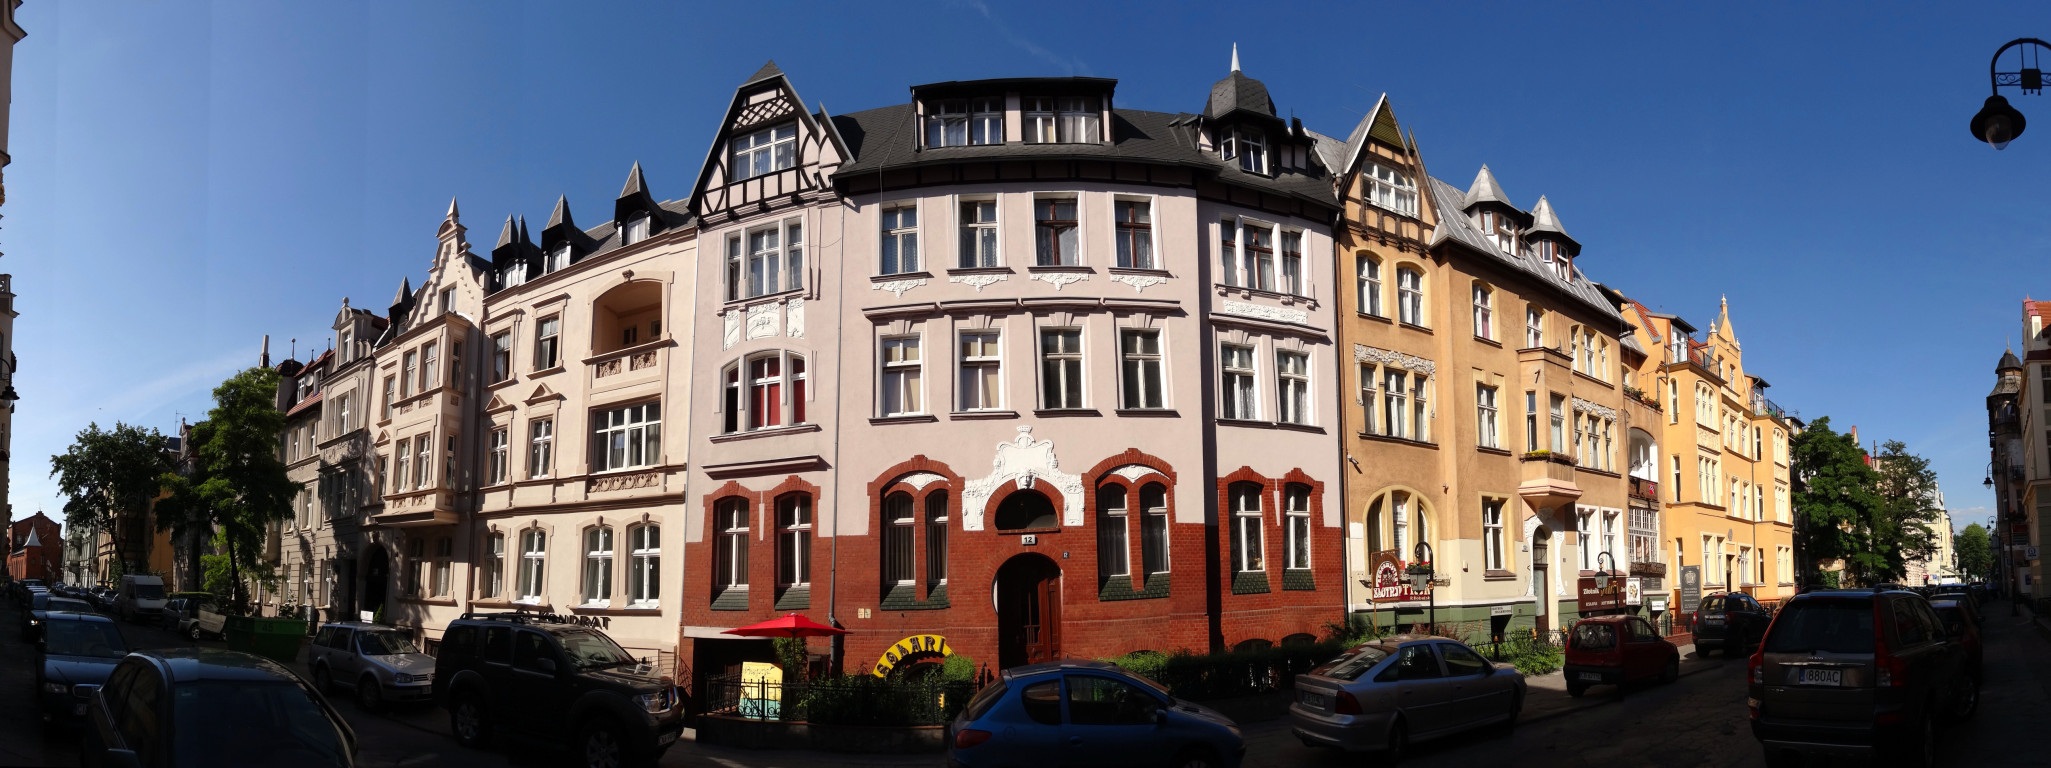
architecture, street, town, city, cityscape, panorama, plaza, landmark, facade, tourism, waterway, buildings, houses, poland, town square, neighbourhood, tours, bydgoszcz, human settlement